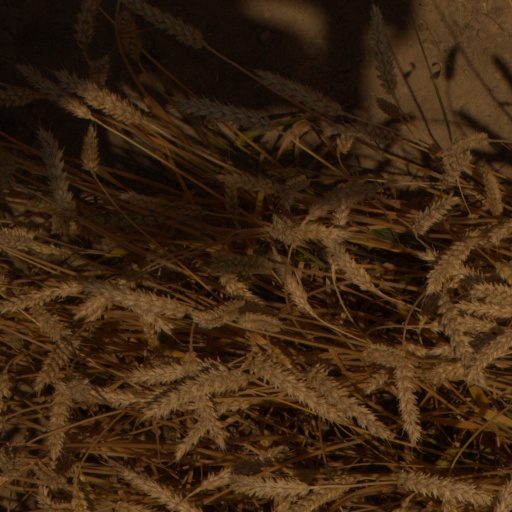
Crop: wheat